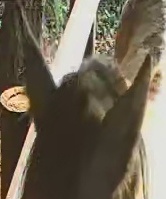
Face region: ears (position_of_ears)
Pain indicator: moderately_present